Women's suffrage in Utah

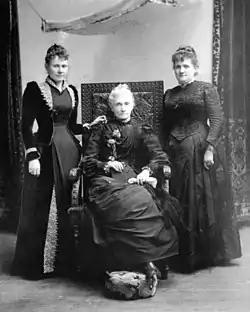
Emily S. Richards (co-founder of Utah Woman Suffrage Association), Phebe Y. Beattie (executive committee chair of UWSA), and Sarah Granger Kimball (second president of UWSA).

Women's suffrage was first granted in Utah in 1870, in the pre-federal period, decades before statehood. Among all U.S. states, only Wyoming granted suffrage to women earlier than Utah. Because Utah held two elections before Wyoming, Utah women were the first women to cast ballots in the United States after the start of the suffrage movement. However, in 1887 the Edmunds–Tucker Act was passed by Congress in an effort to curtail Mormon influence in the territorial government, disallowing the enfranchisement of the women residents within Utah Territory. Women regained the vote upon Utah statehood in 1896, when lawmakers included the right in the state constitution.